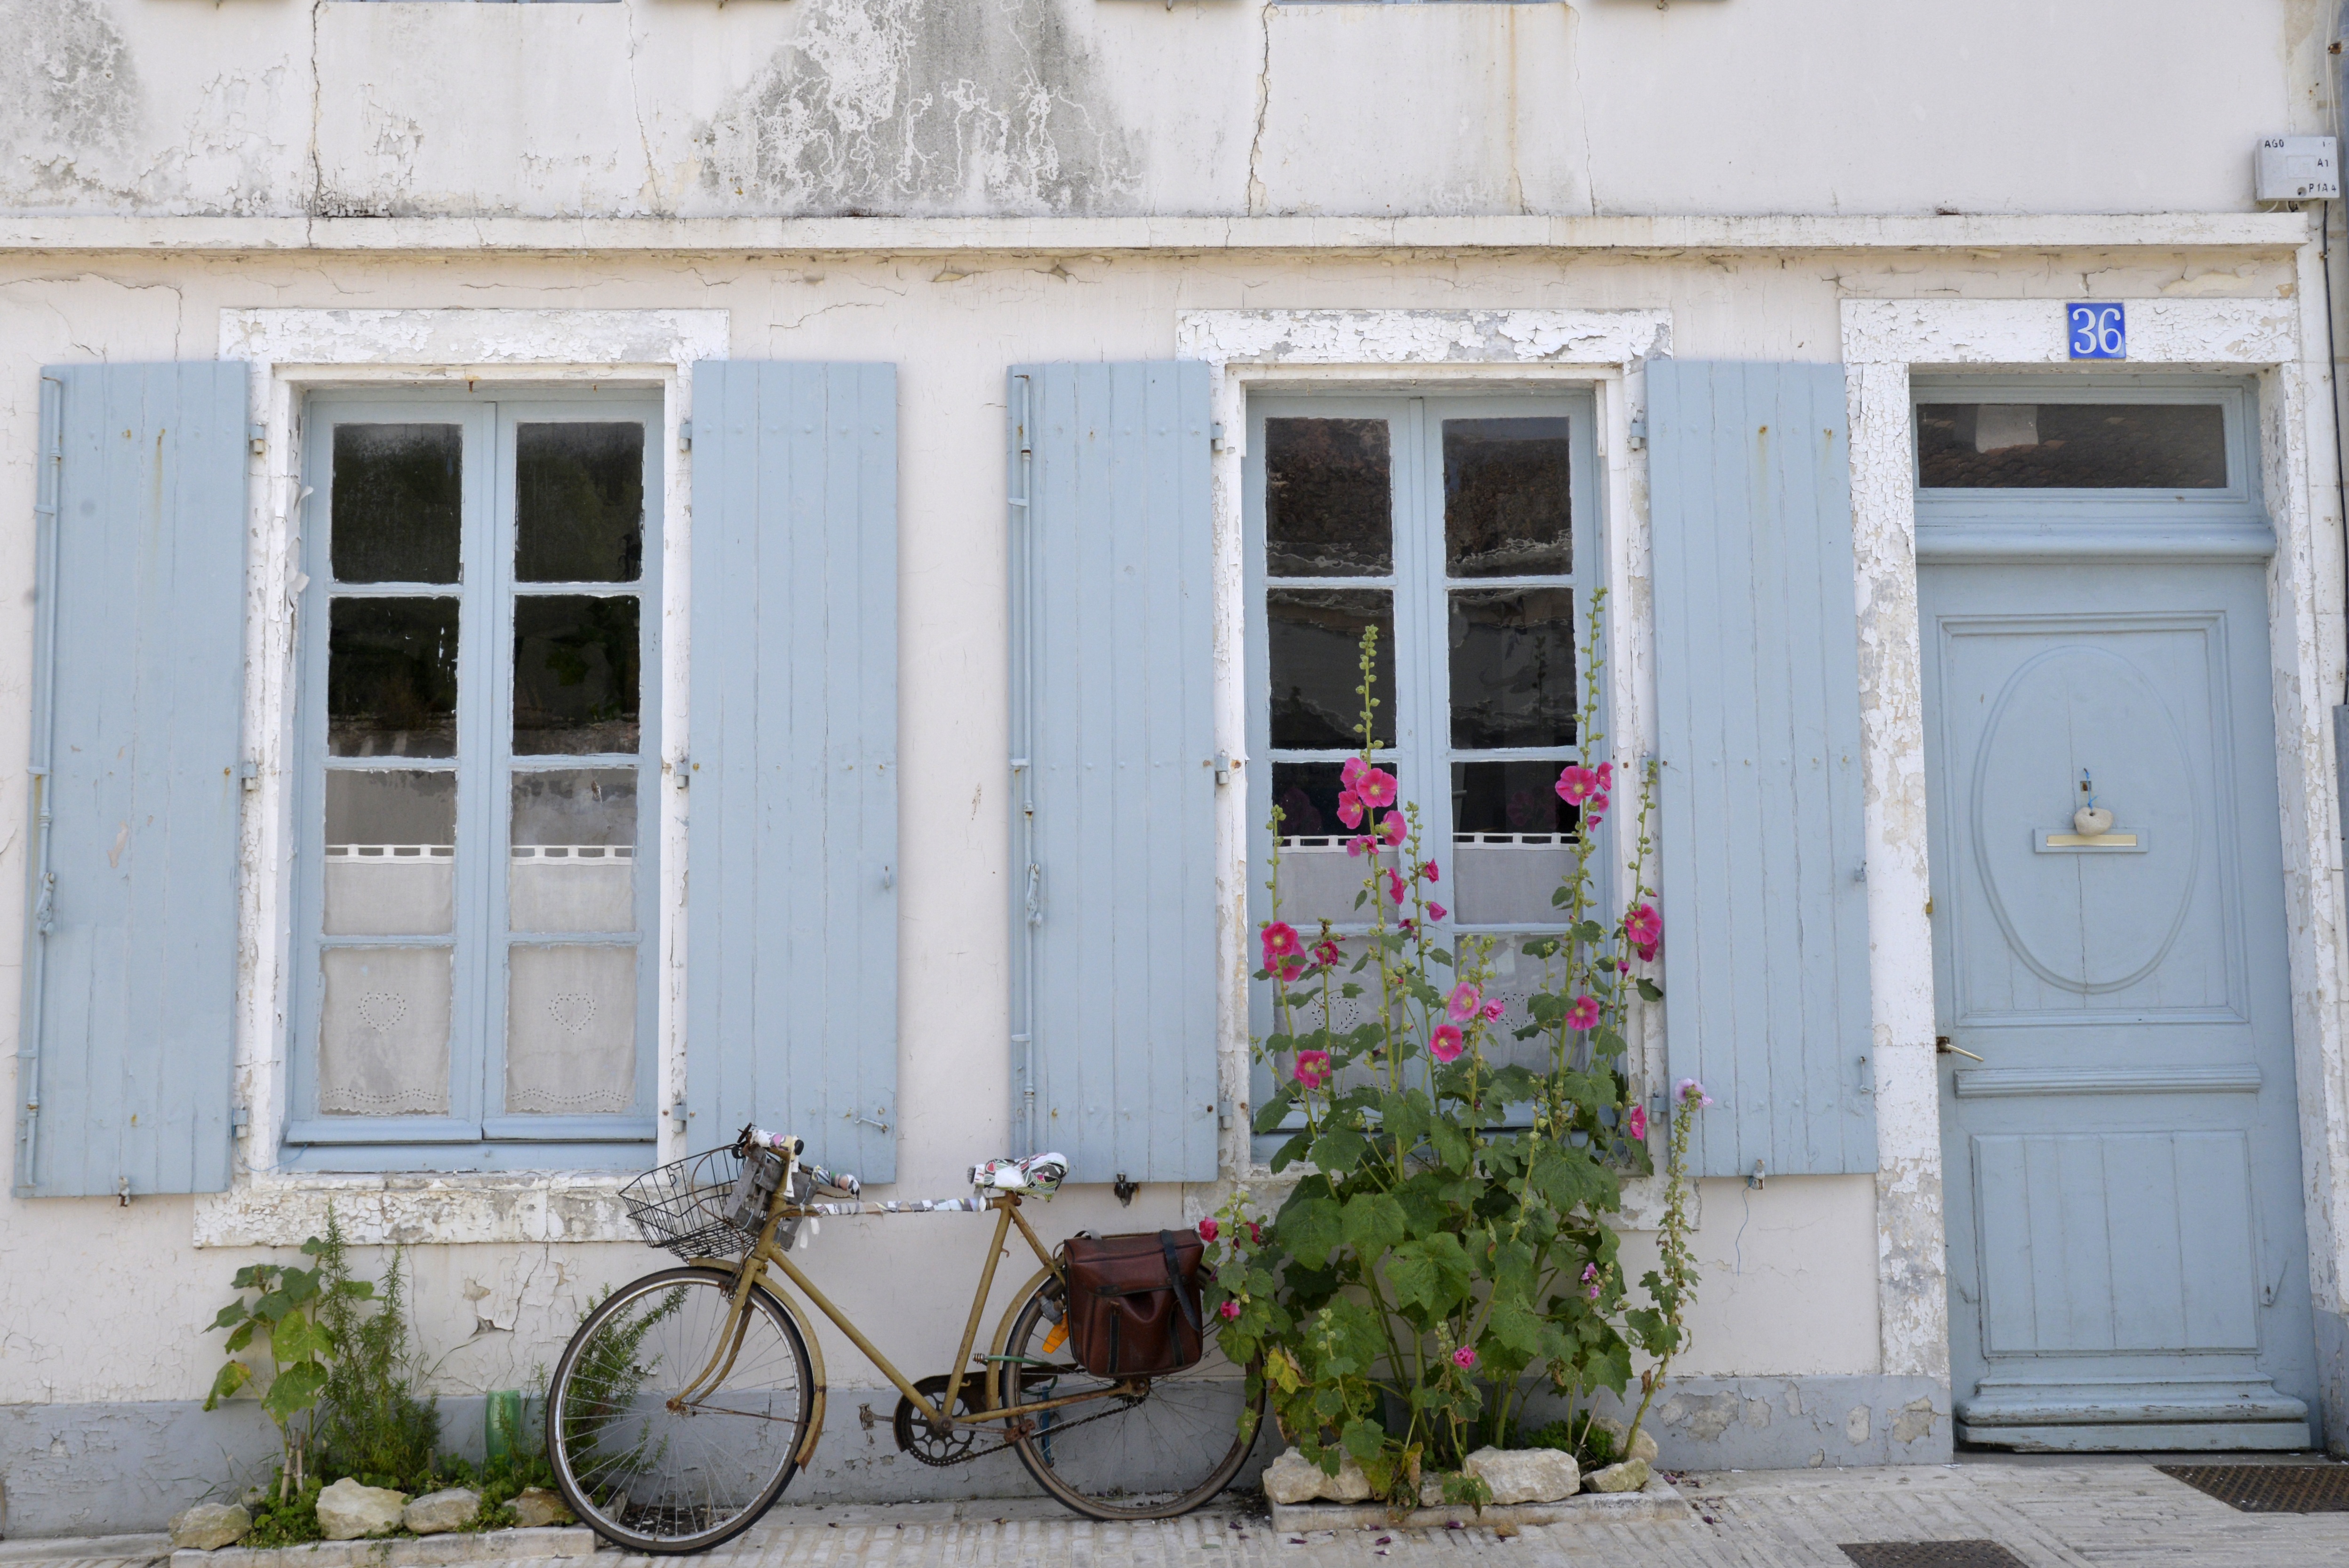
retro, house, window, home, balcony, france, cottage, facade, door, ile d ol ron